Ruth Langsford

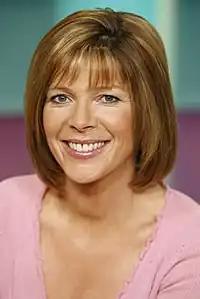
Langsford in 2009

Langsford began her career as a continuity announcer and newscaster with ITV regional station Television South West (TSW) in Plymouth, England. She left TSW when Westcountry Television took over the franchise on 1 January 1993, closing down the station with fellow announcer, Ian Stirling.